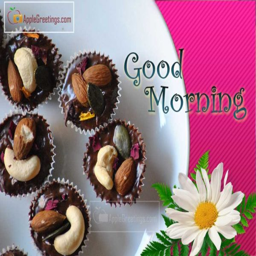
wishes greetings images to a friend